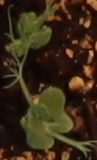
Label: Field Pea